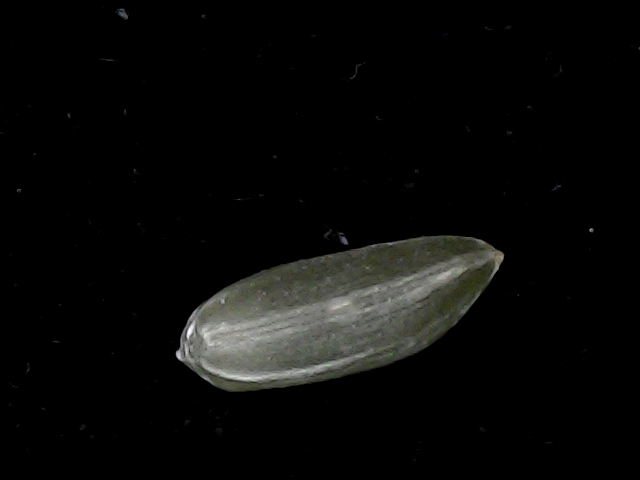
Rice variety: BD39